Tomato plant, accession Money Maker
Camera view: tilt-top (135 deg); turntable rotation: 240 degrees
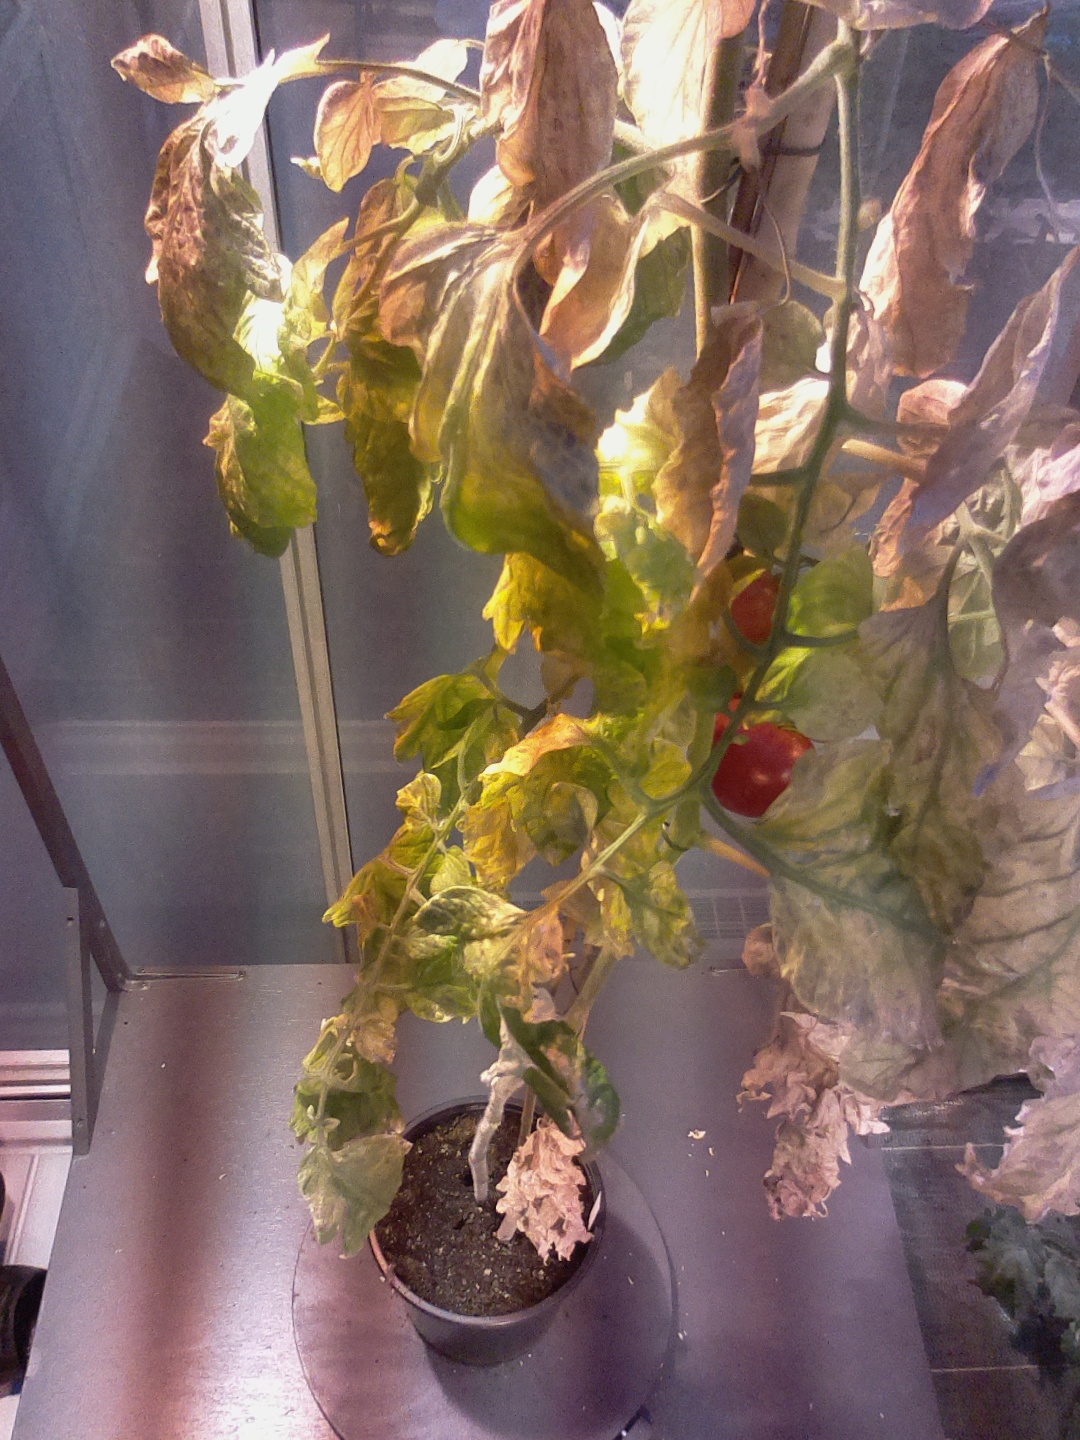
BBCH growth stage 85: 50%-60% of fruits show typical fully ripe color